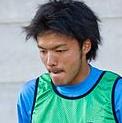
Age: 20